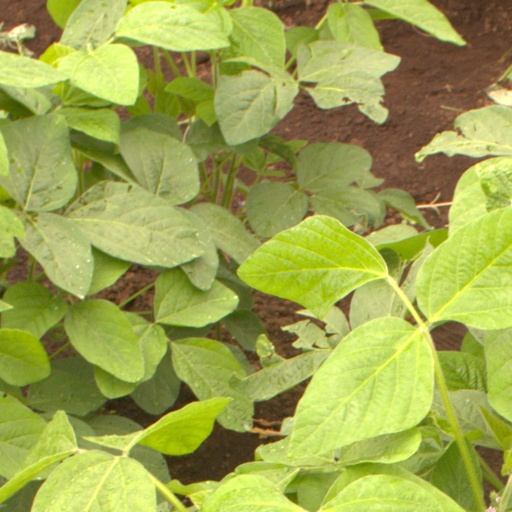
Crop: soybean